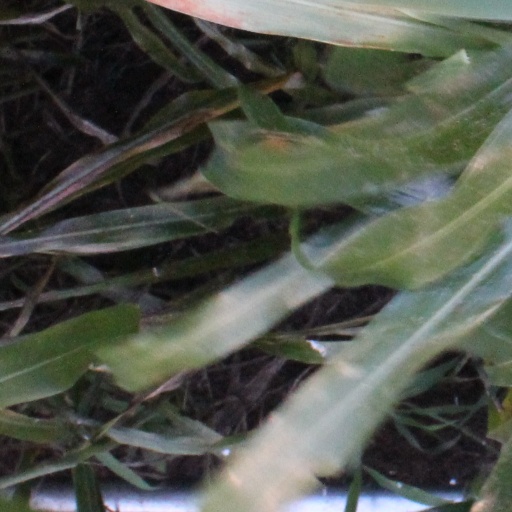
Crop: sorghum